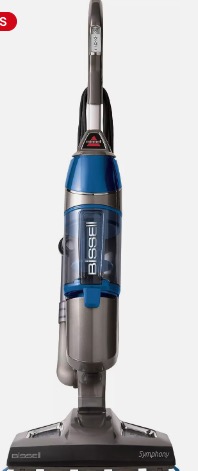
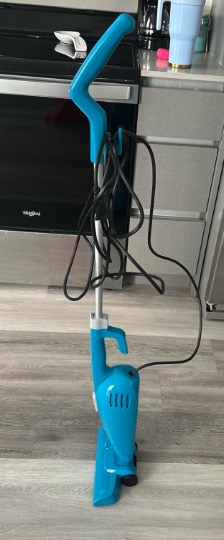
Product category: items_vacuum
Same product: no